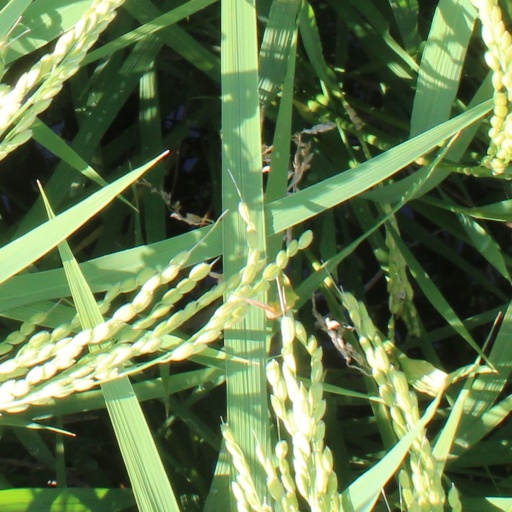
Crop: rice